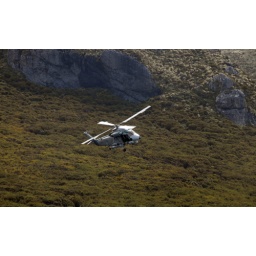
A navy Sea Sprite helicopter flying in the mountains of Campbell Island.